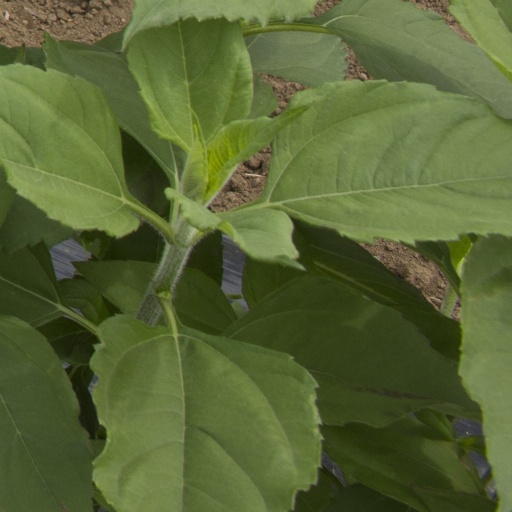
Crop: Jerusalem artichoke